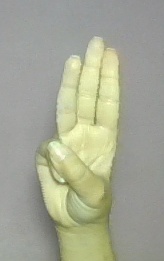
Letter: thaa